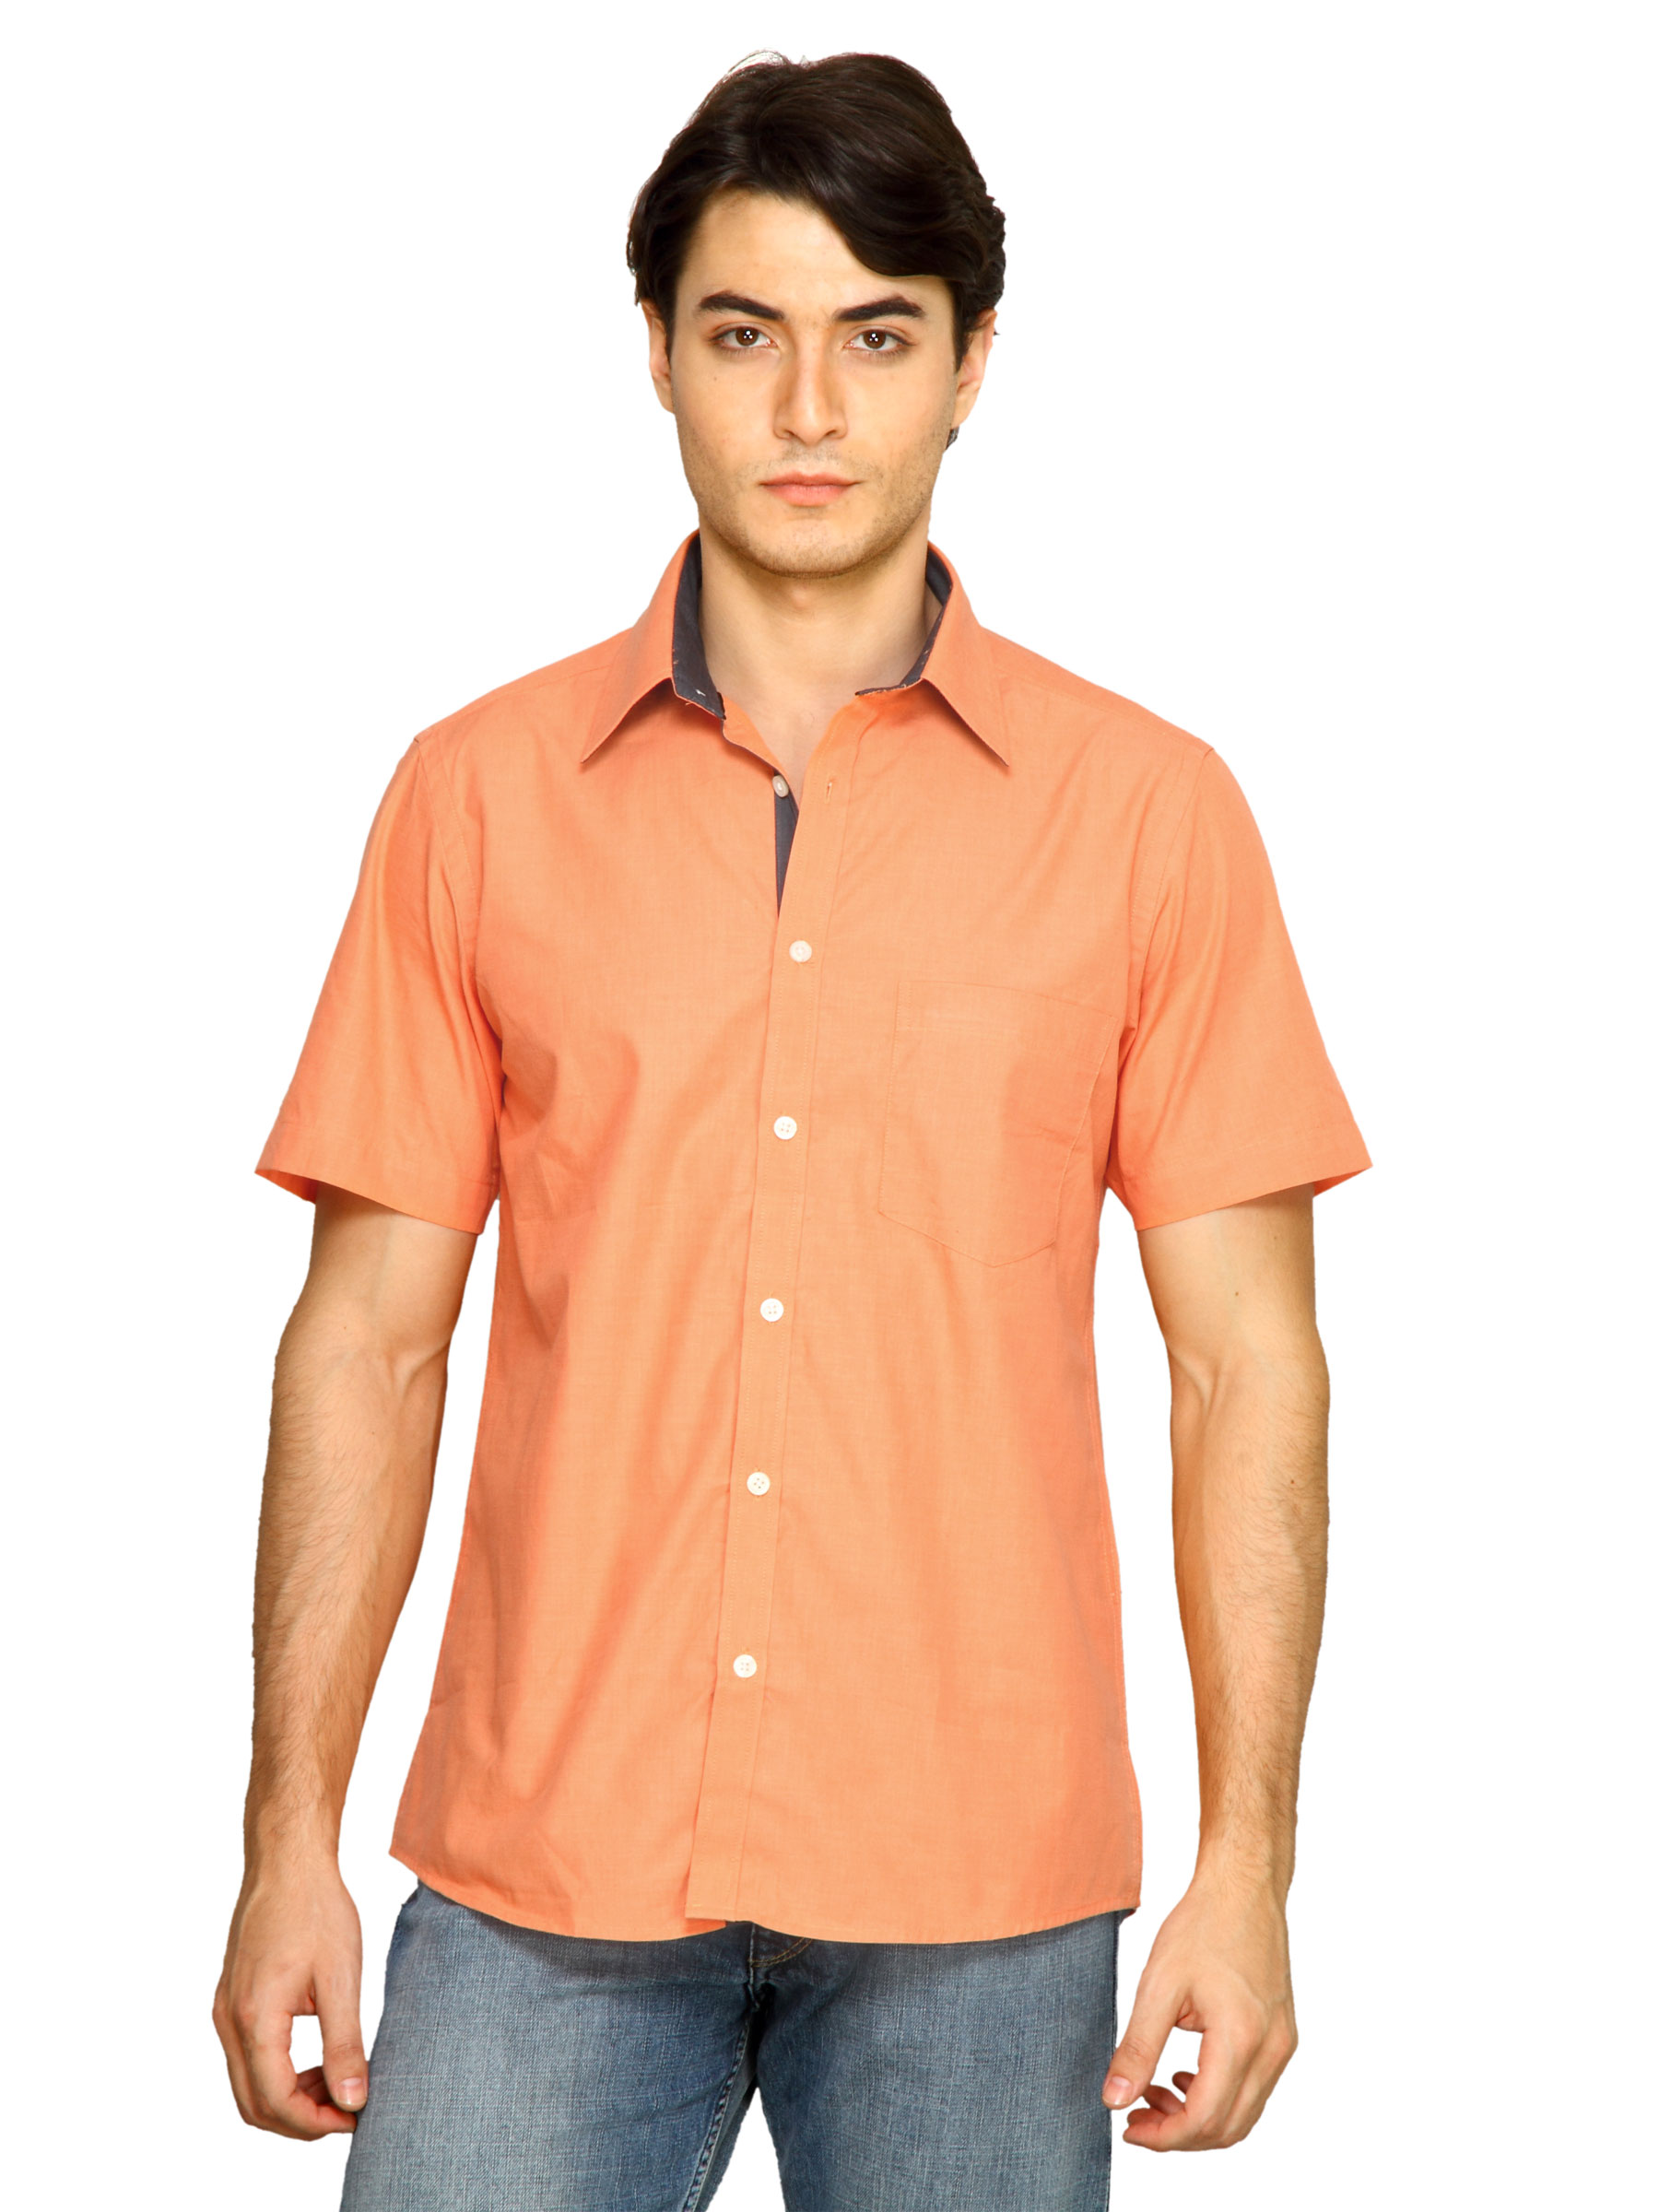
Indigo Nation Men Plain Shirt Orange Shirts
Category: Apparel / Topwear / Shirts
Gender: Men
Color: Orange
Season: Fall 2011
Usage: Casual